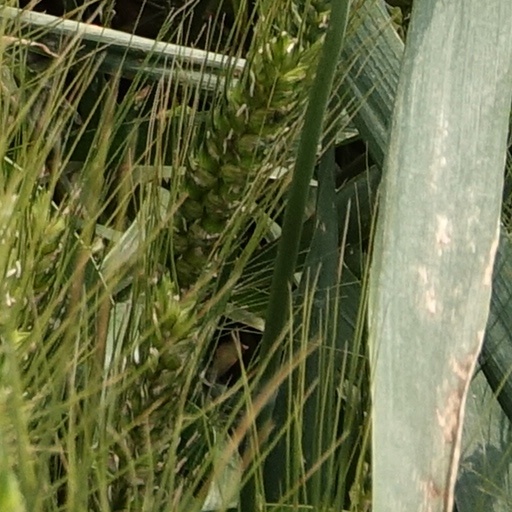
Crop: wheat